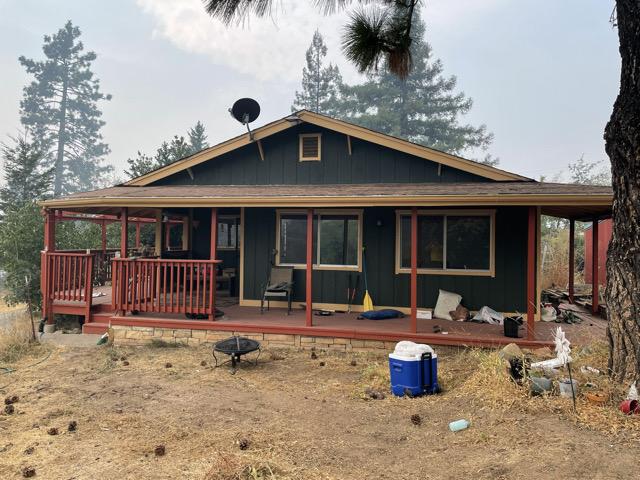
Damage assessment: no_damage